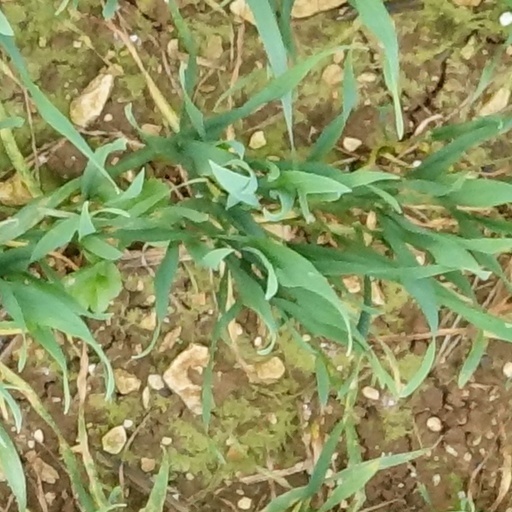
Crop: wheat